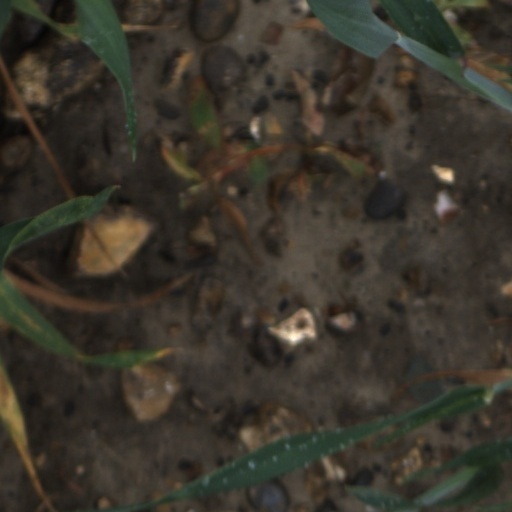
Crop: wheat